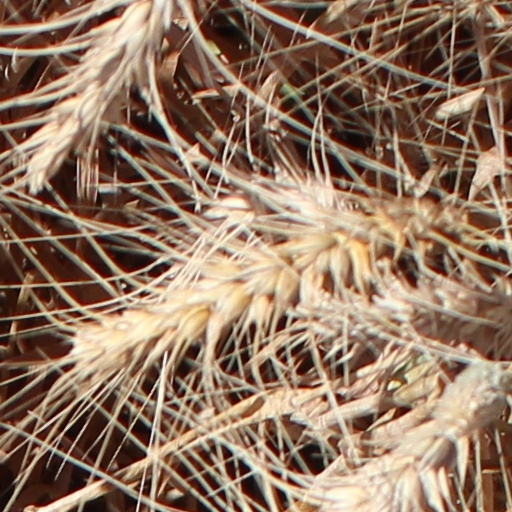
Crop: wheat